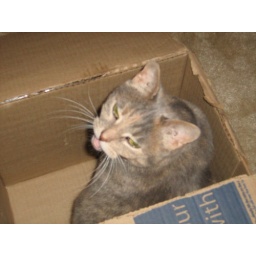
meowing cat in a box